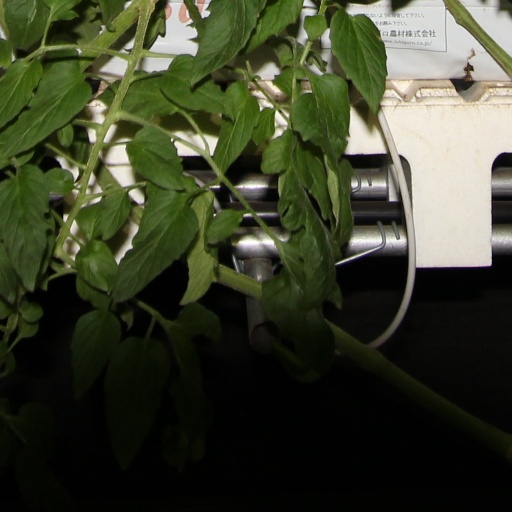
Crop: tomato